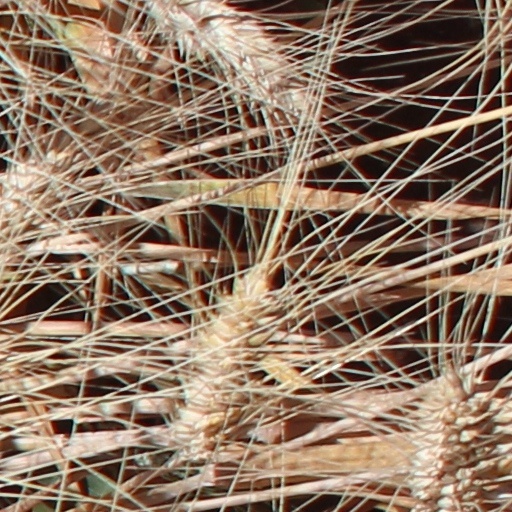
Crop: wheat